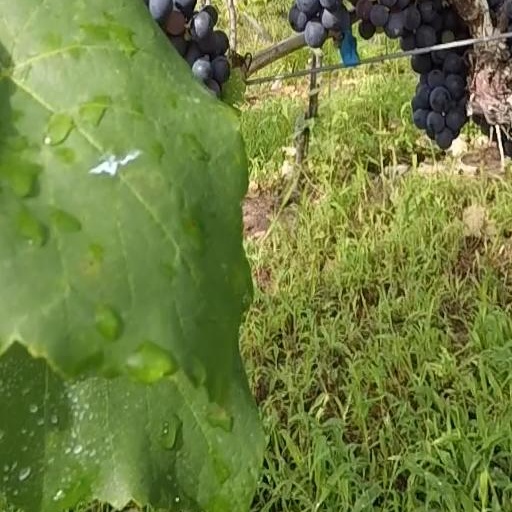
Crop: grape